Usko Santavuori

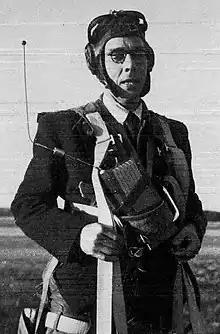
After a broadcast parachute jump in 1950

Usko Volmar Abel Santavuori (16 January 1922, in Viipuri – 1 June 2003, in Espoo) was a Finnish sensationalist radio reporter. He achieved fame by groundbreaking programs where he took himself and the microphone to participate in various extraordinary events, such as diving and parachuting, instead of remaining a passive observer.